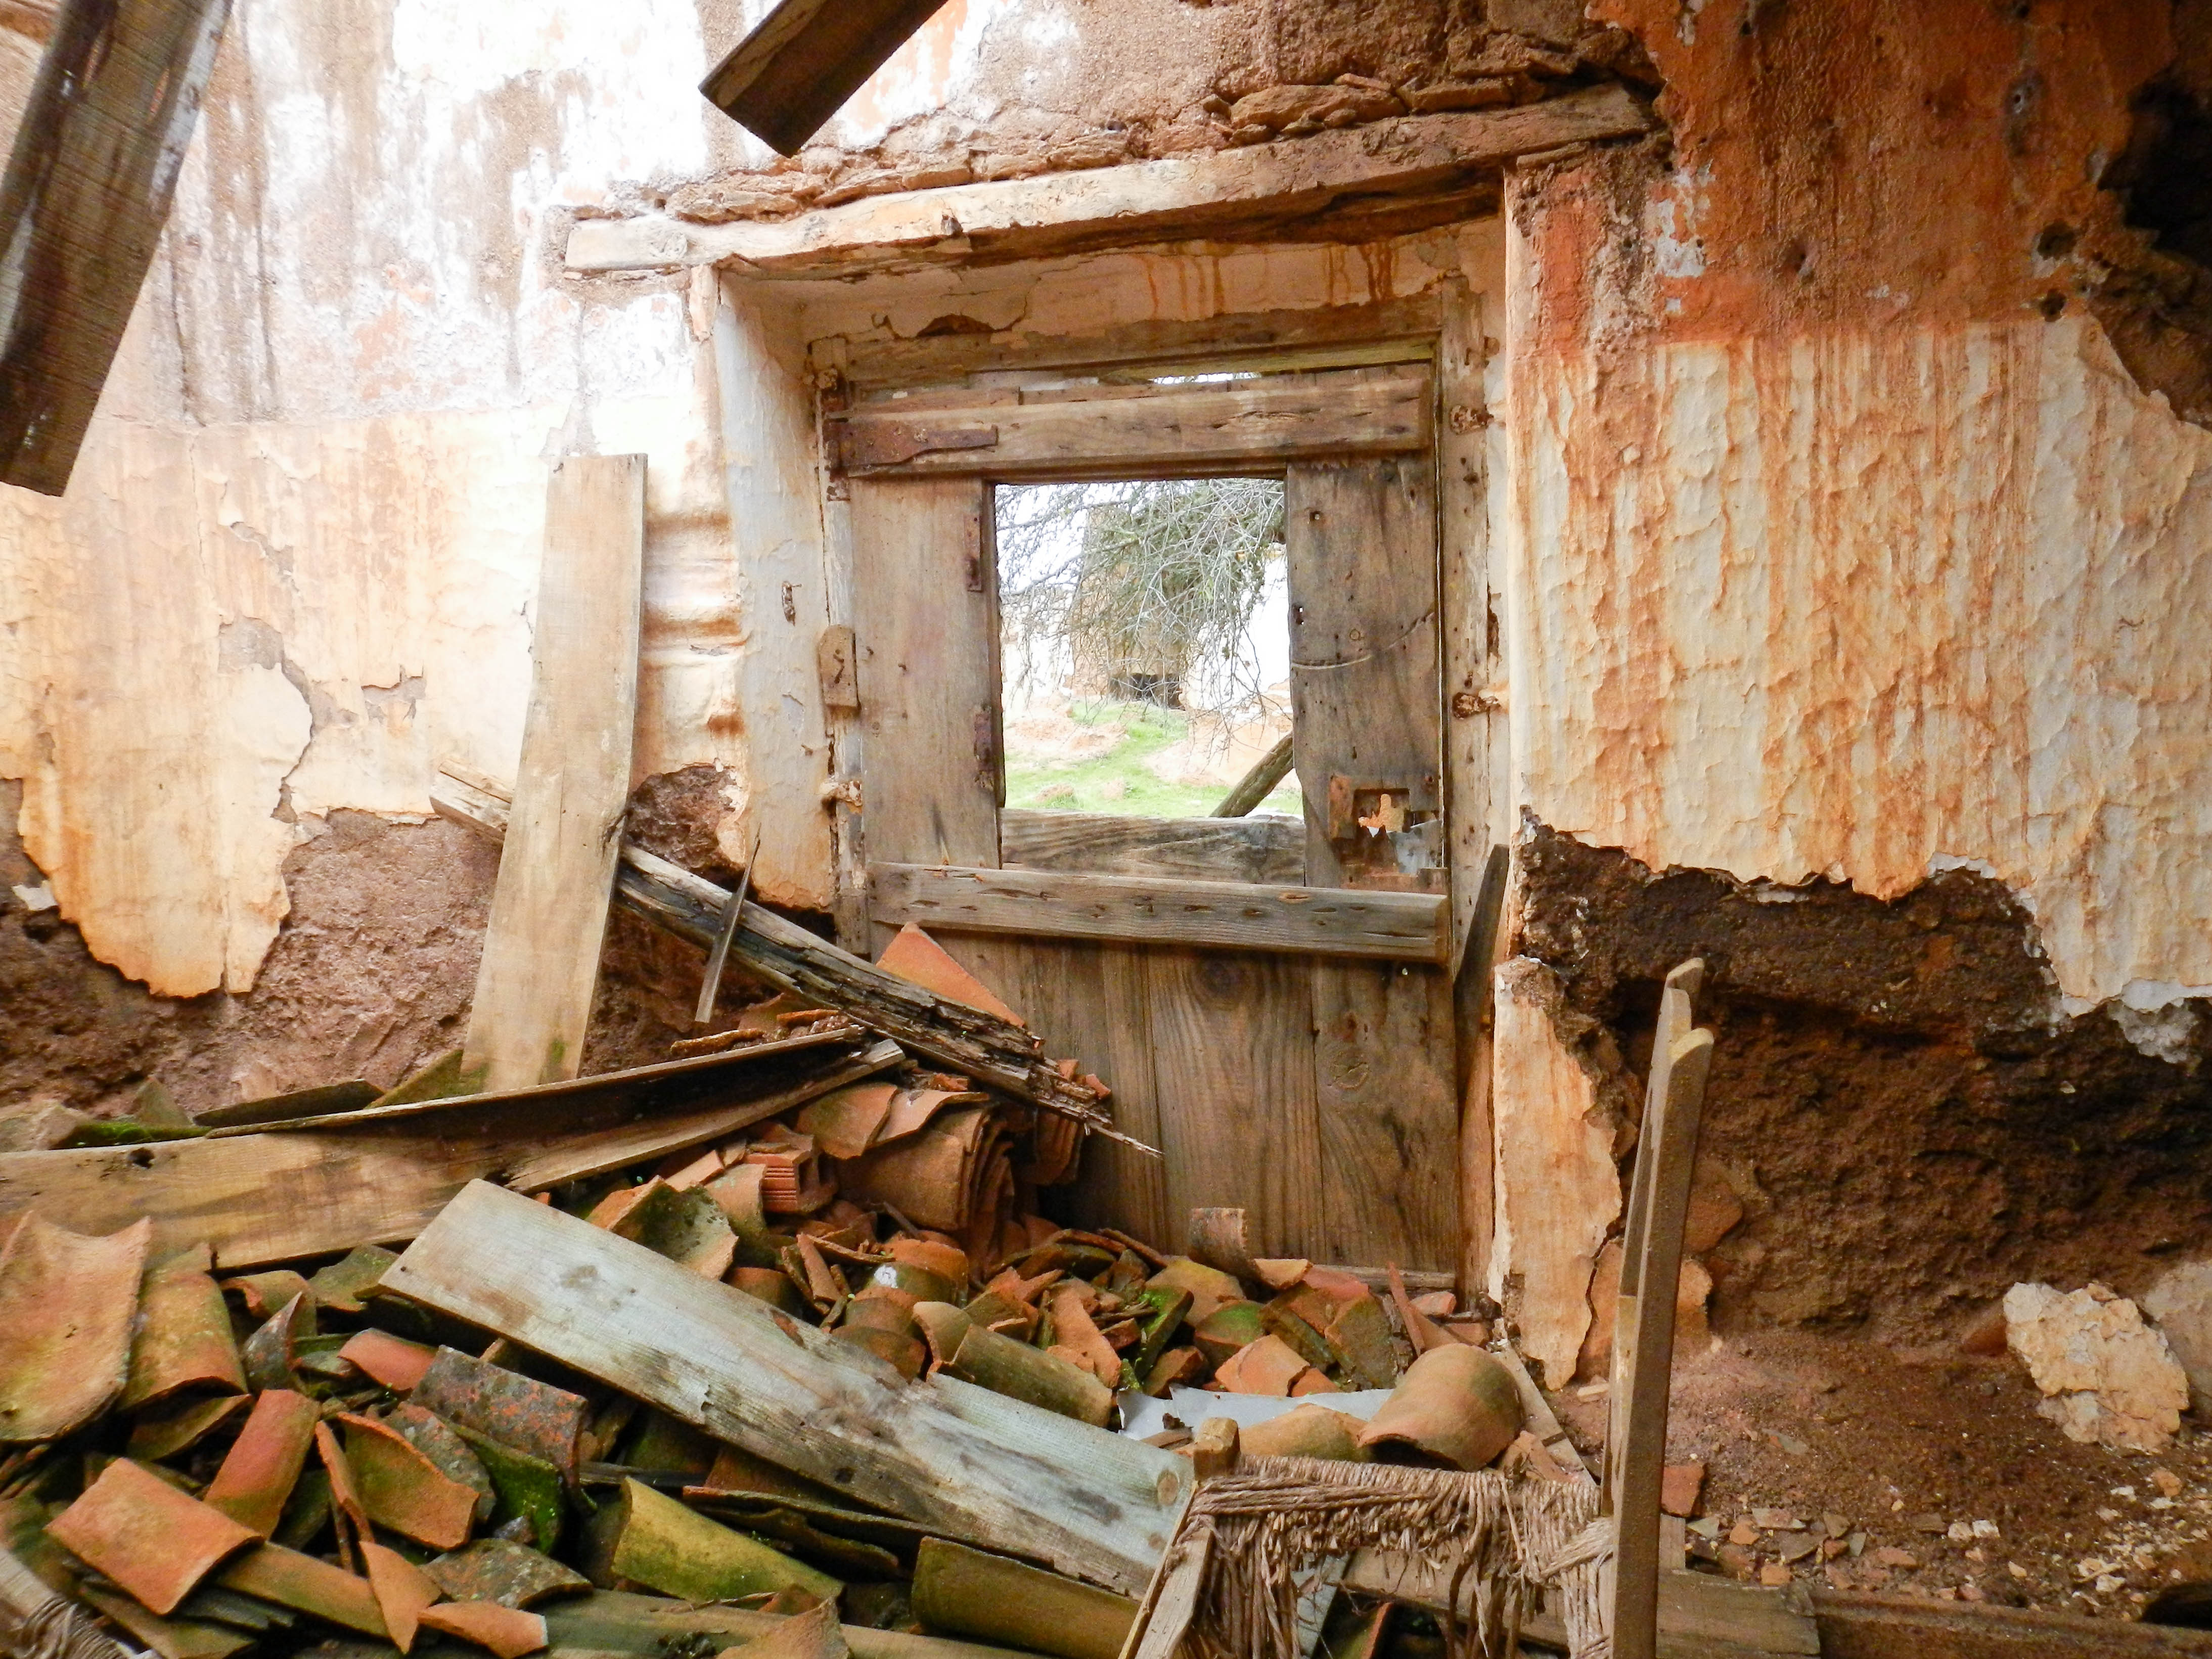
road, route, nature, destination, adventure, ruin, mine, wood, house, ruins, rural area, room, window, building, door, rubble